Etal Castle

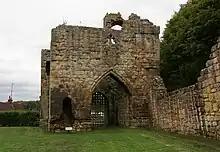
The interior side of the gatehouse

John Manners died in 1402, probably leaving the castle to his son, Robert, who in turn left the property to his own son, another John Manners. John was involved in a long-running feud with the neighbouring Heron family, who owned the neighbouring Ford Castle, and on 20 January 1428 there was a fight between the two sides outside Etal Castle, in which William Heron died. The precise events are unclear and formed the basis of a subsequent lawsuit, but John argued that William had assaulted the castle, during which attack he had died, and that John had no direct involvement in his death. William's widow blamed John and his eldest son, also called John, for William's death and demanded compensation. After arbitration by the Church, eventually John agreed to pay for 500 masses for William's soul, and to give 250 marks to his widow.